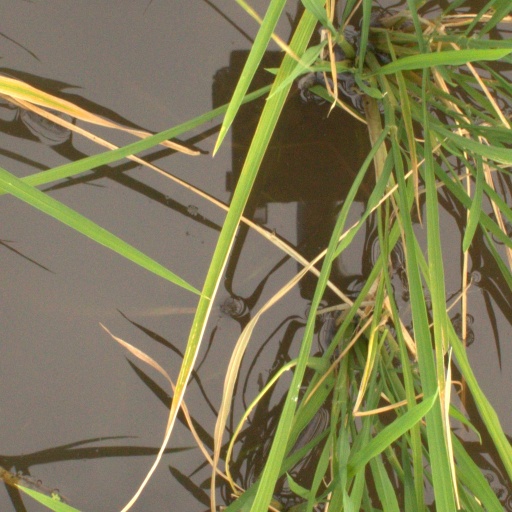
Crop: rice